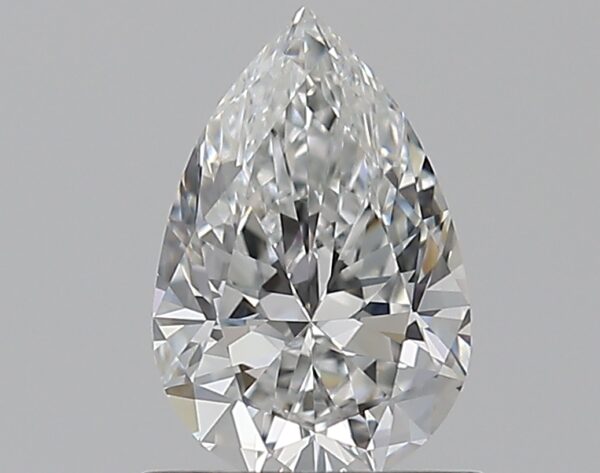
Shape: pear
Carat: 0.7
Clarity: VVS2
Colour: E
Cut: EX
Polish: EX
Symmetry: EX
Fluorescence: M
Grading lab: GIA
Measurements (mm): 7.61 x 5 x 3.12